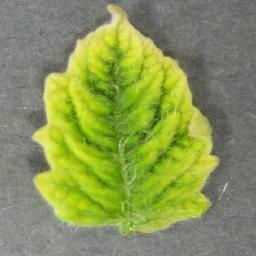
Label: Tomato___Tomato_Yellow_Leaf_Curl_Virus